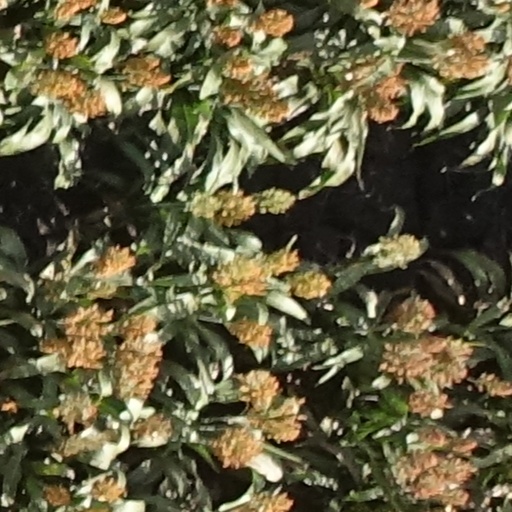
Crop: sorghum